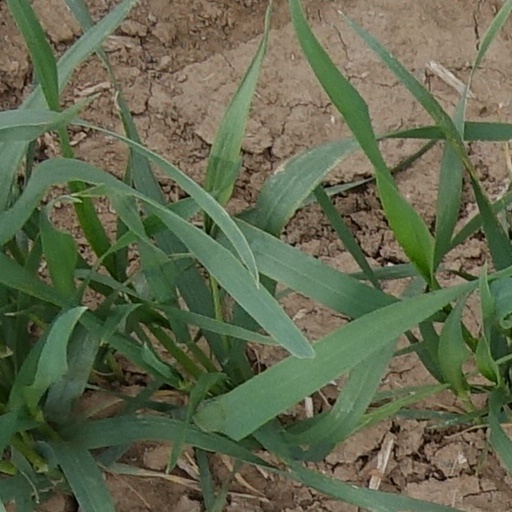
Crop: wheat